Question: Please indicate a possible affordance area of the bed that can be used for lying down
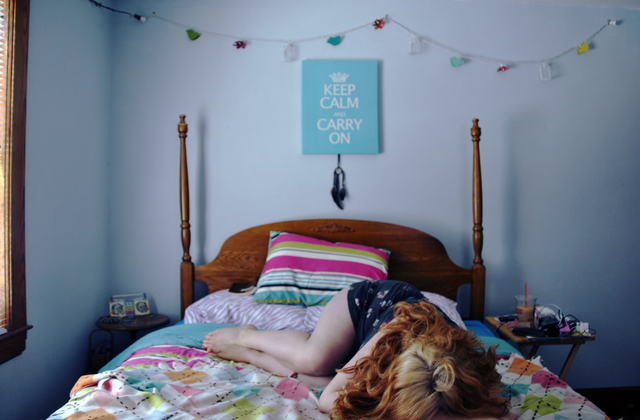
Answer: [45.5, 301.5, 605.5, 417.5]